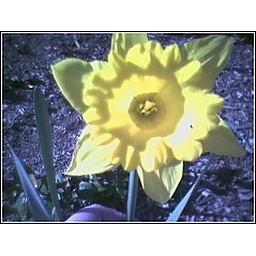
in a flower bed in front of school